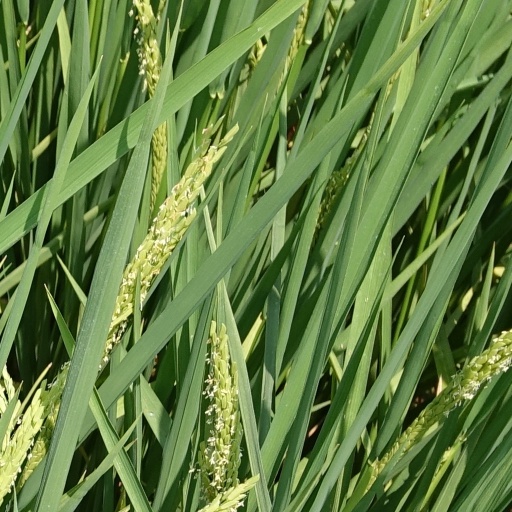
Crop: rice